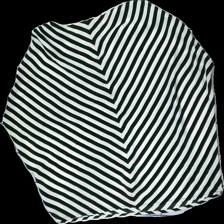
View: back
Type: Blouse
Category: Ladies
Brand: H&M
Colors: Black, White
Material: 100% polyester
Pattern: Striped
Cut: Regular, V-collar
Size: 38
Season: All
Price range: 50-100
Recommended usage: Reuse